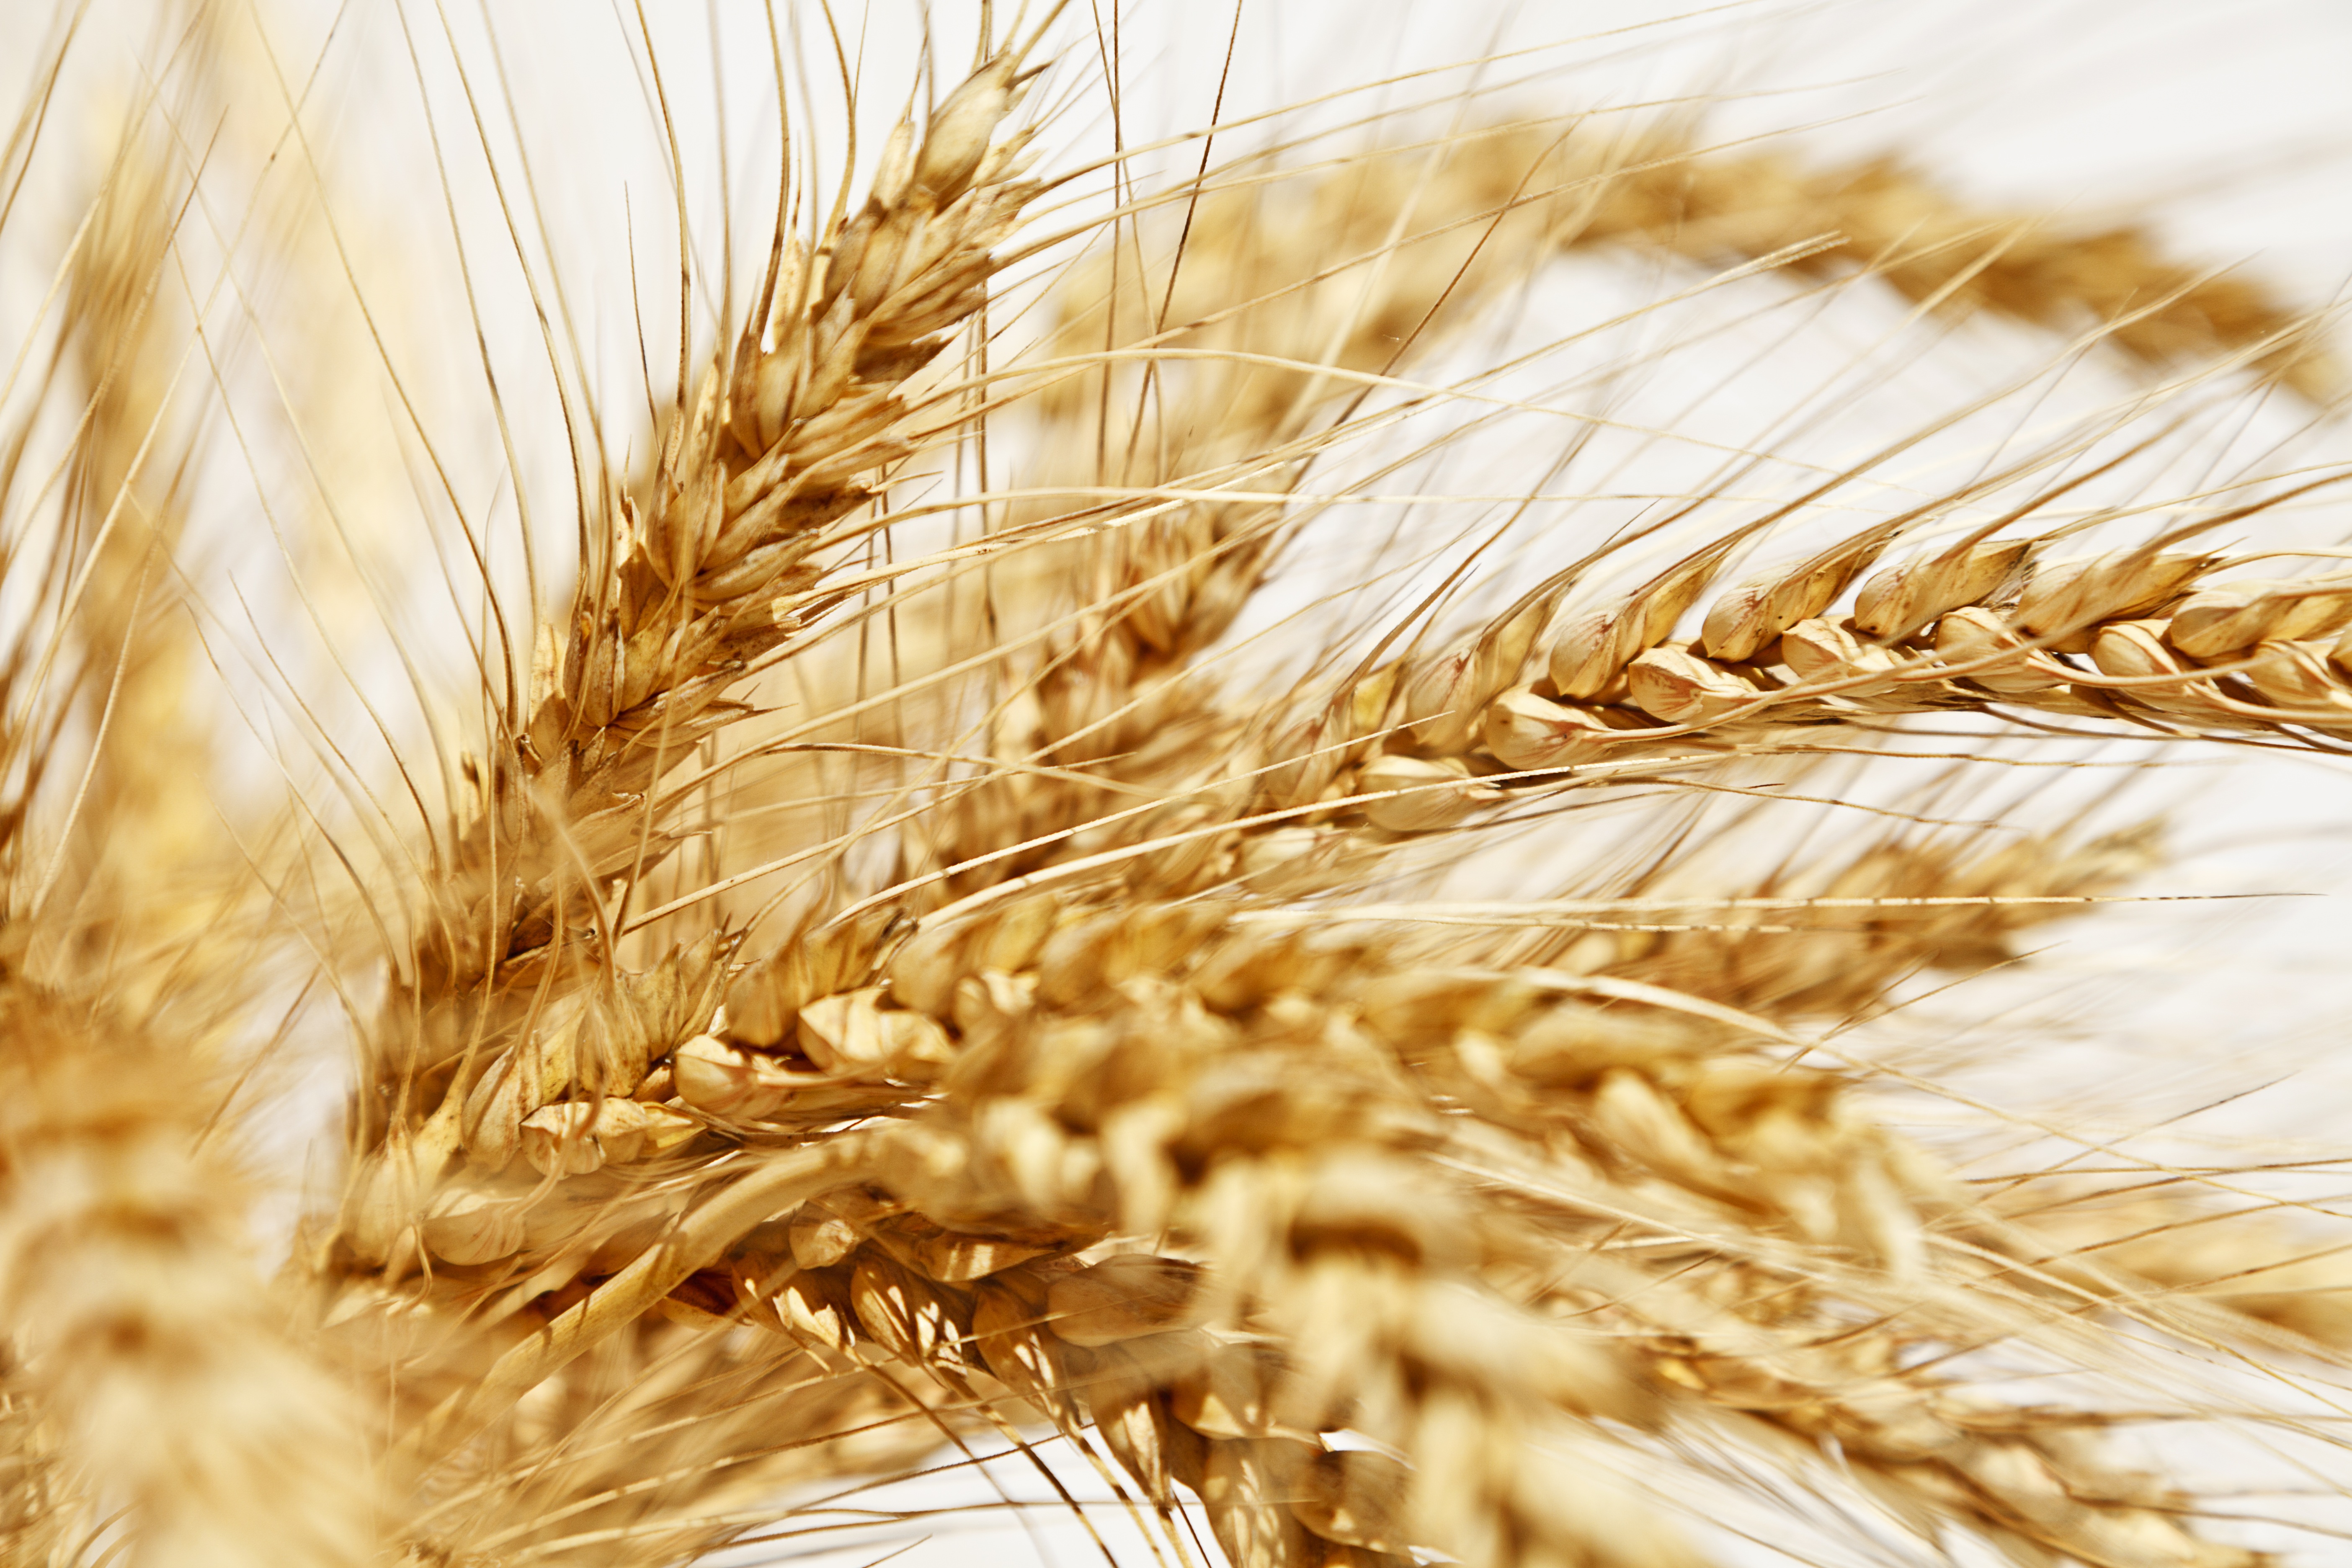
plant, field, barley, wheat, food, yellow, agriculture, spike, cereal, close up, rye, flowering plant, commodity, emmer, triticale, hordeum, grass family, land plant, food grain, einkorn wheat